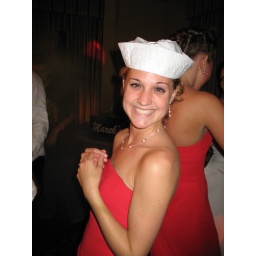
Mindy, cute in her sailor's hat